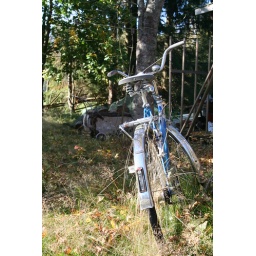
The forgotten bike in the tall grass seems so lonely, and soon there will be a snowy winter...